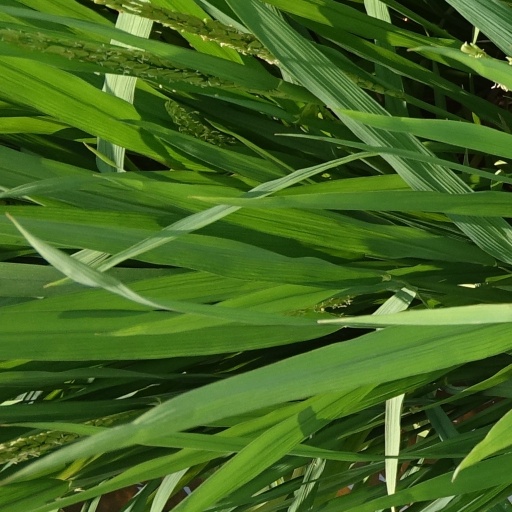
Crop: rice